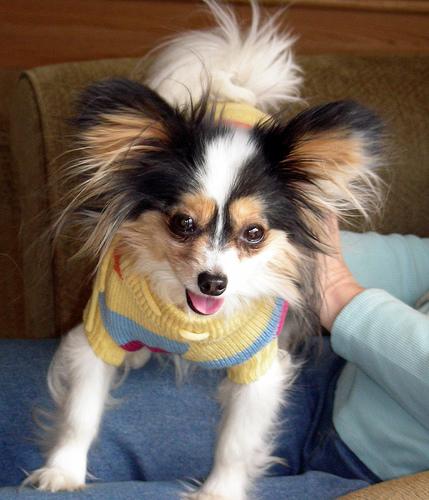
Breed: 806-n000129-papillon